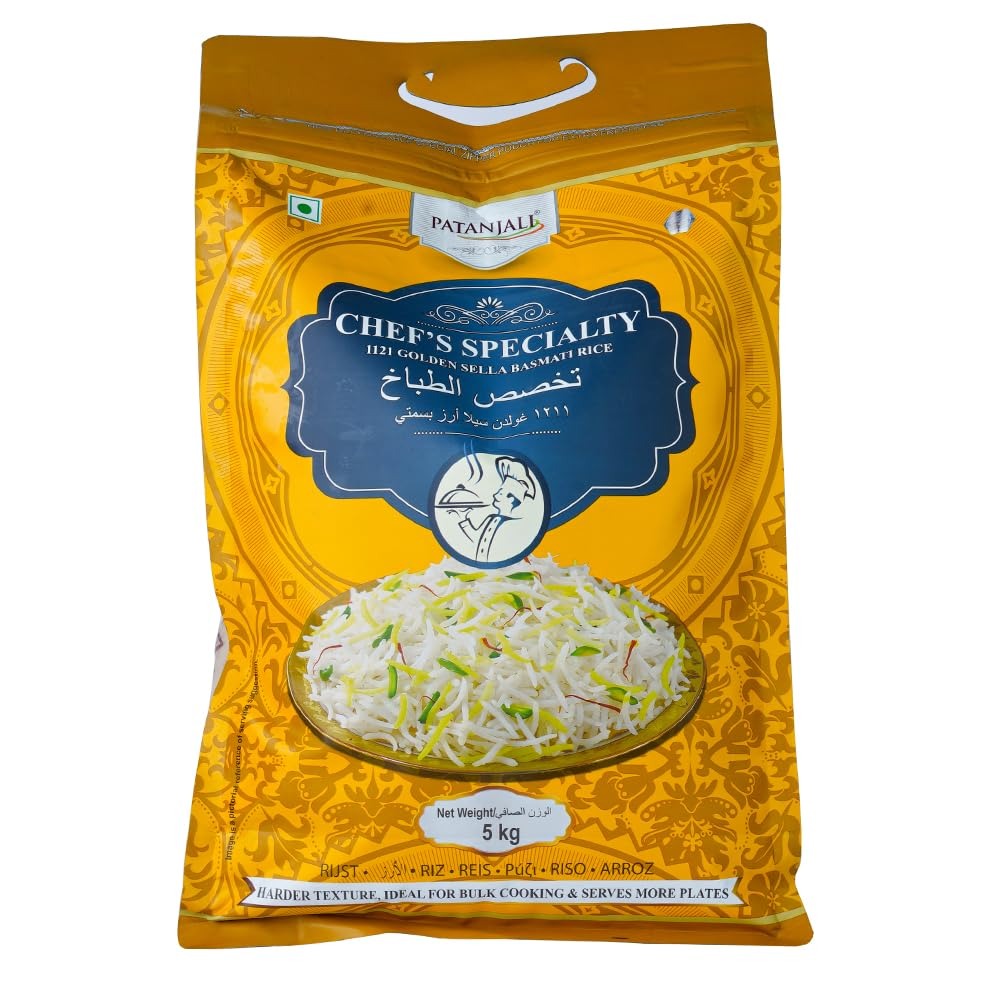
Item Name: Patanjali Chef Specialty Golden Sella Basmati Rice 5 Kg / 11.02 lb
Bullet Point 1: Carefully selected grains ensure taste and texture.
Bullet Point 2: Each grain is long and slender, perfect for making fluffy rice dishes.
Bullet Point 3: Patanjali's Golden Sella Basmati Rice is the perfect choice for home cooks and chefs alike.
Bullet Point 4: Enjoy the authentic taste of basmati rice with every meal.
Bullet Point 5: Versatile Usage: Suitable for a wide range of rice dishes, from everyday meals to special occasions.
Bullet Point 6: Pack Size: 5 Kg
Product Description: Elevate your culinary creations with Patanjali Chef Specialty Golden Sella Basmati Rice. Known for its long, slender grains and exquisite aroma, this basmati rice undergoes a unique steaming process that enhances its flavor and texture. Ideal for a variety of dishes
Value: 1.0
Unit: Count

Price: 26.47